Devo Harris

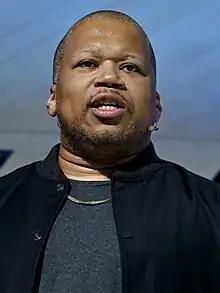
Harris in 2023

DeVon "Devo" Harris (born December 9, 1977), also known as Devo Springsteen, is an American record producer, songwriter, and DJ. The cousin of American rapper Kanye West, Harris discovered and led American singer John Legend to sign with West's label, GOOD Music, in 2003. Harris extensively contributed to Legend's debut "Get Lifted" (2004) and subsequent albums, along with releases for other artists including Nas, Britney Spears, Aretha Franklin, Ol' Dirty Bastard, and the Last Poets. For his production on West's 2005 single "Diamonds from Sierra Leone", Harris won the Best Rap Song honor at the 48th Annual Grammy Awards.